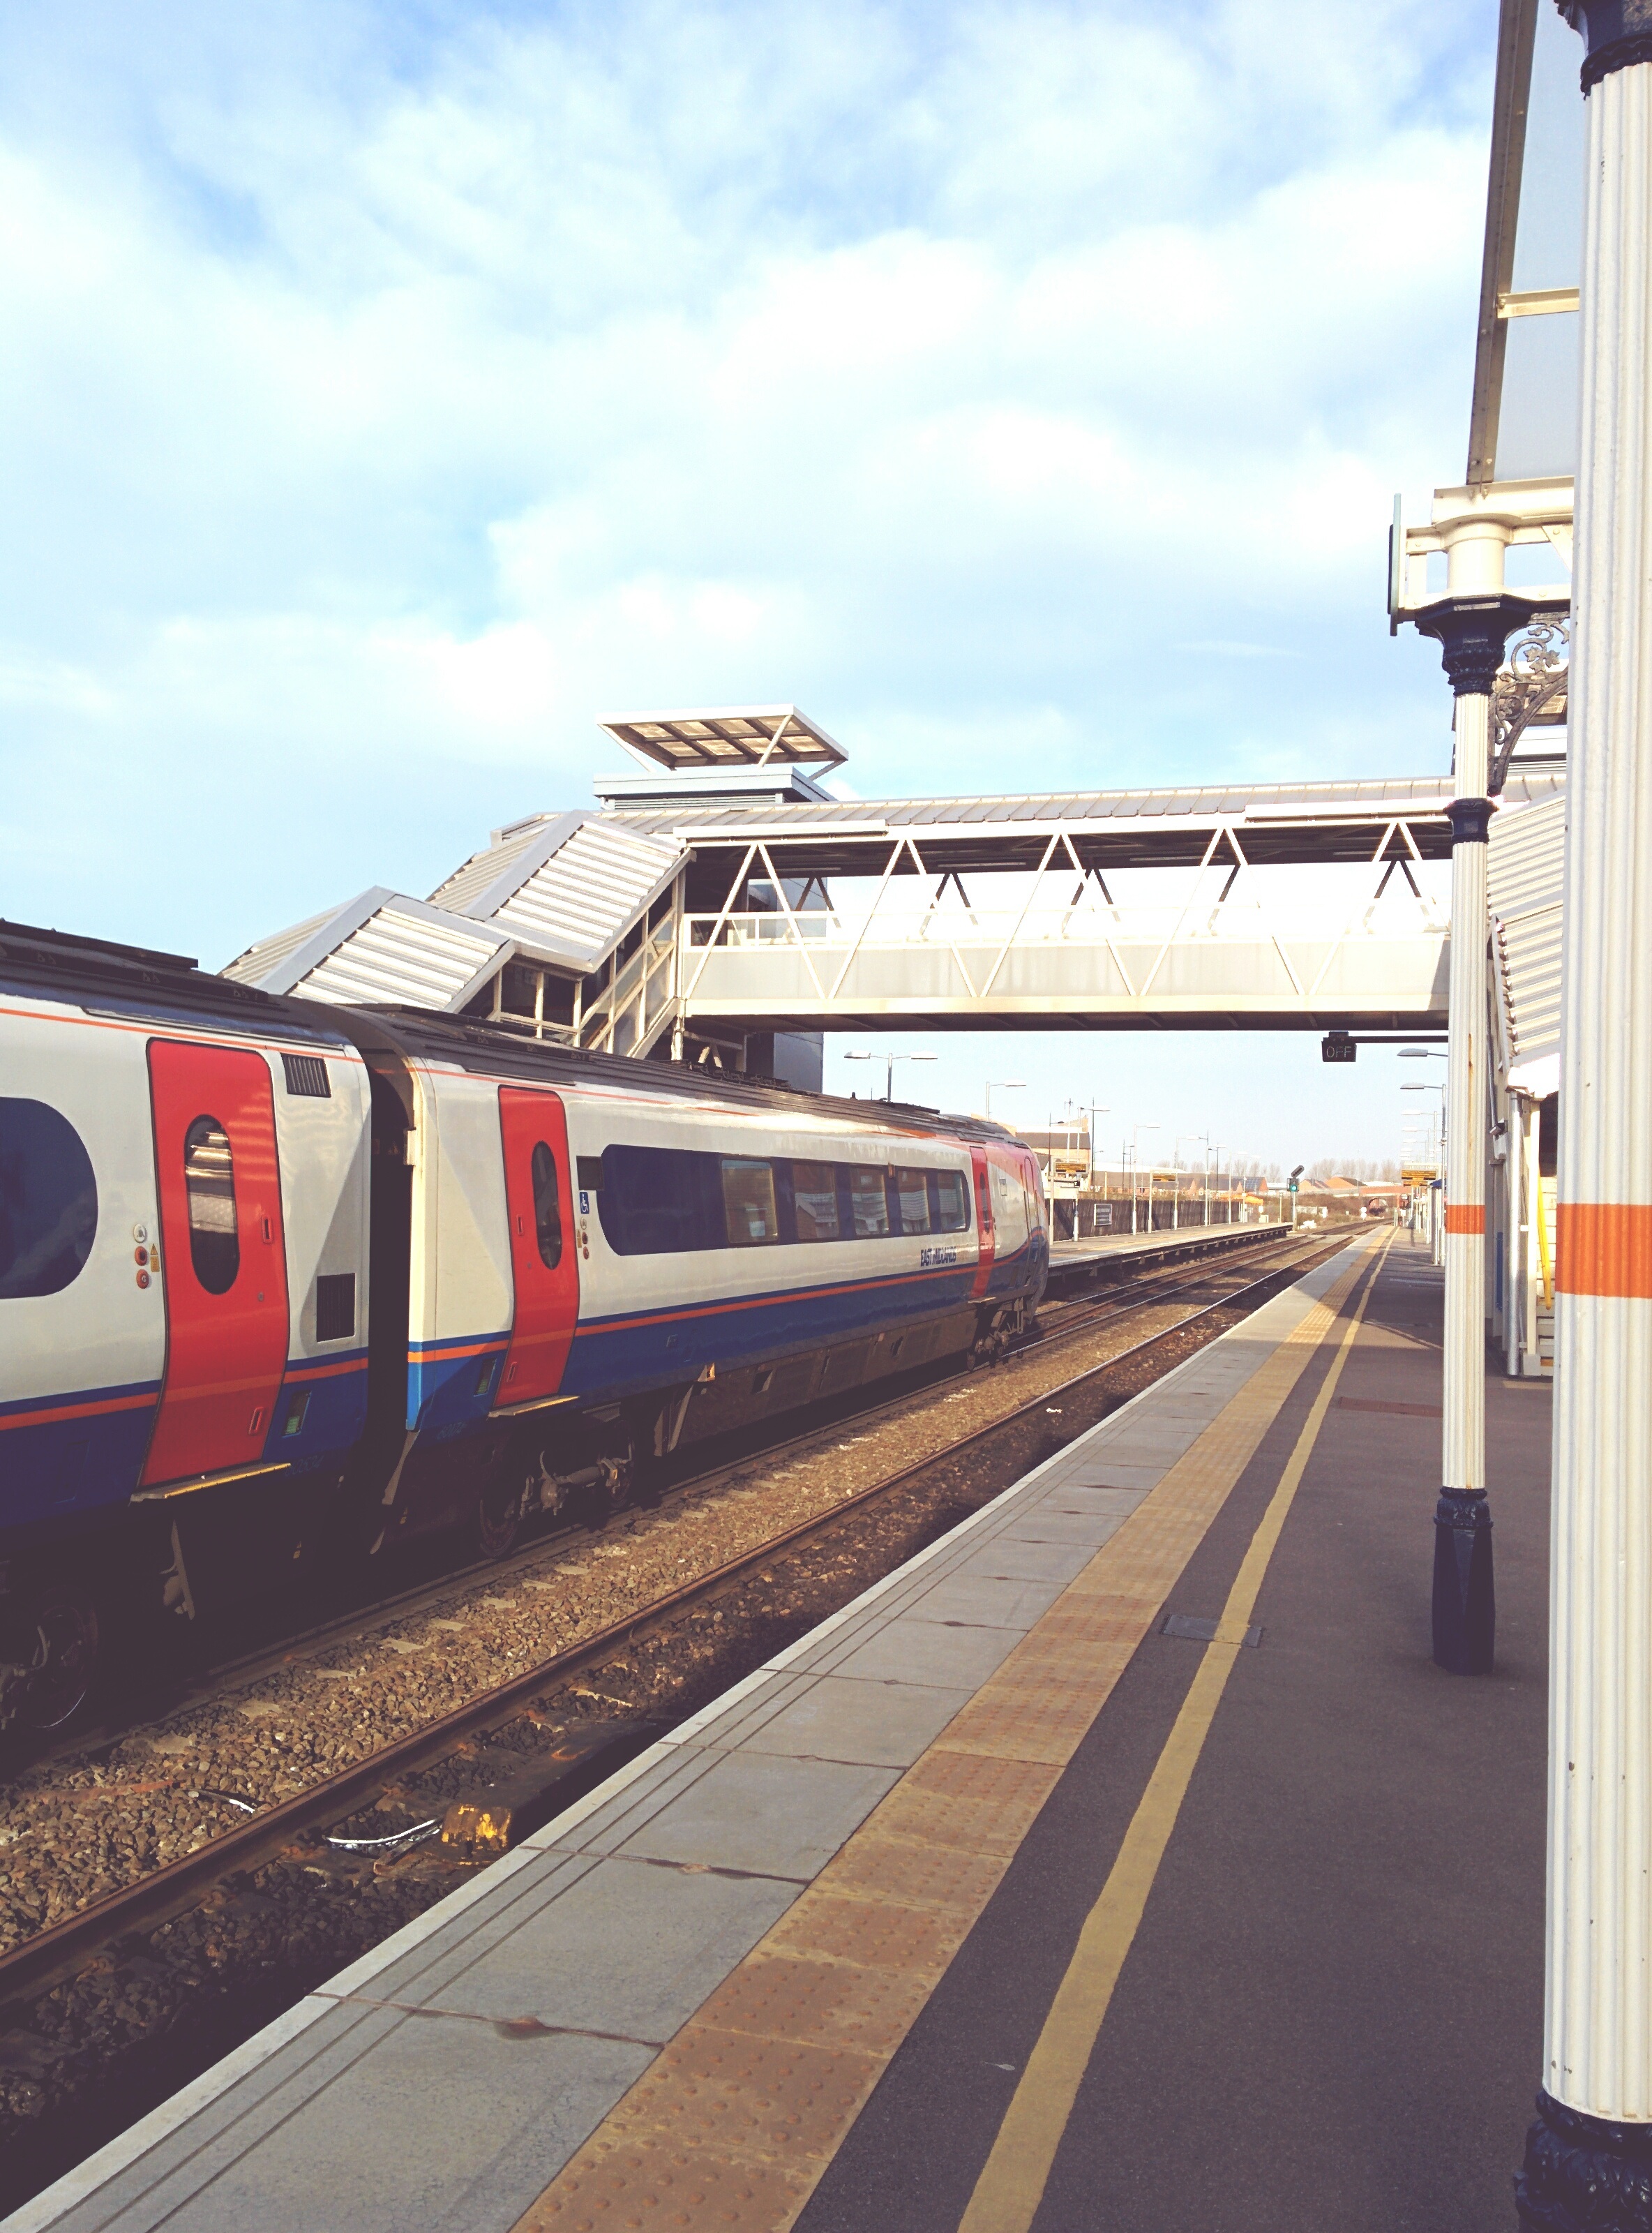
track, train, transport, vehicle, train station, public transport, passenger, rail transport, land vehicle, high speed rail